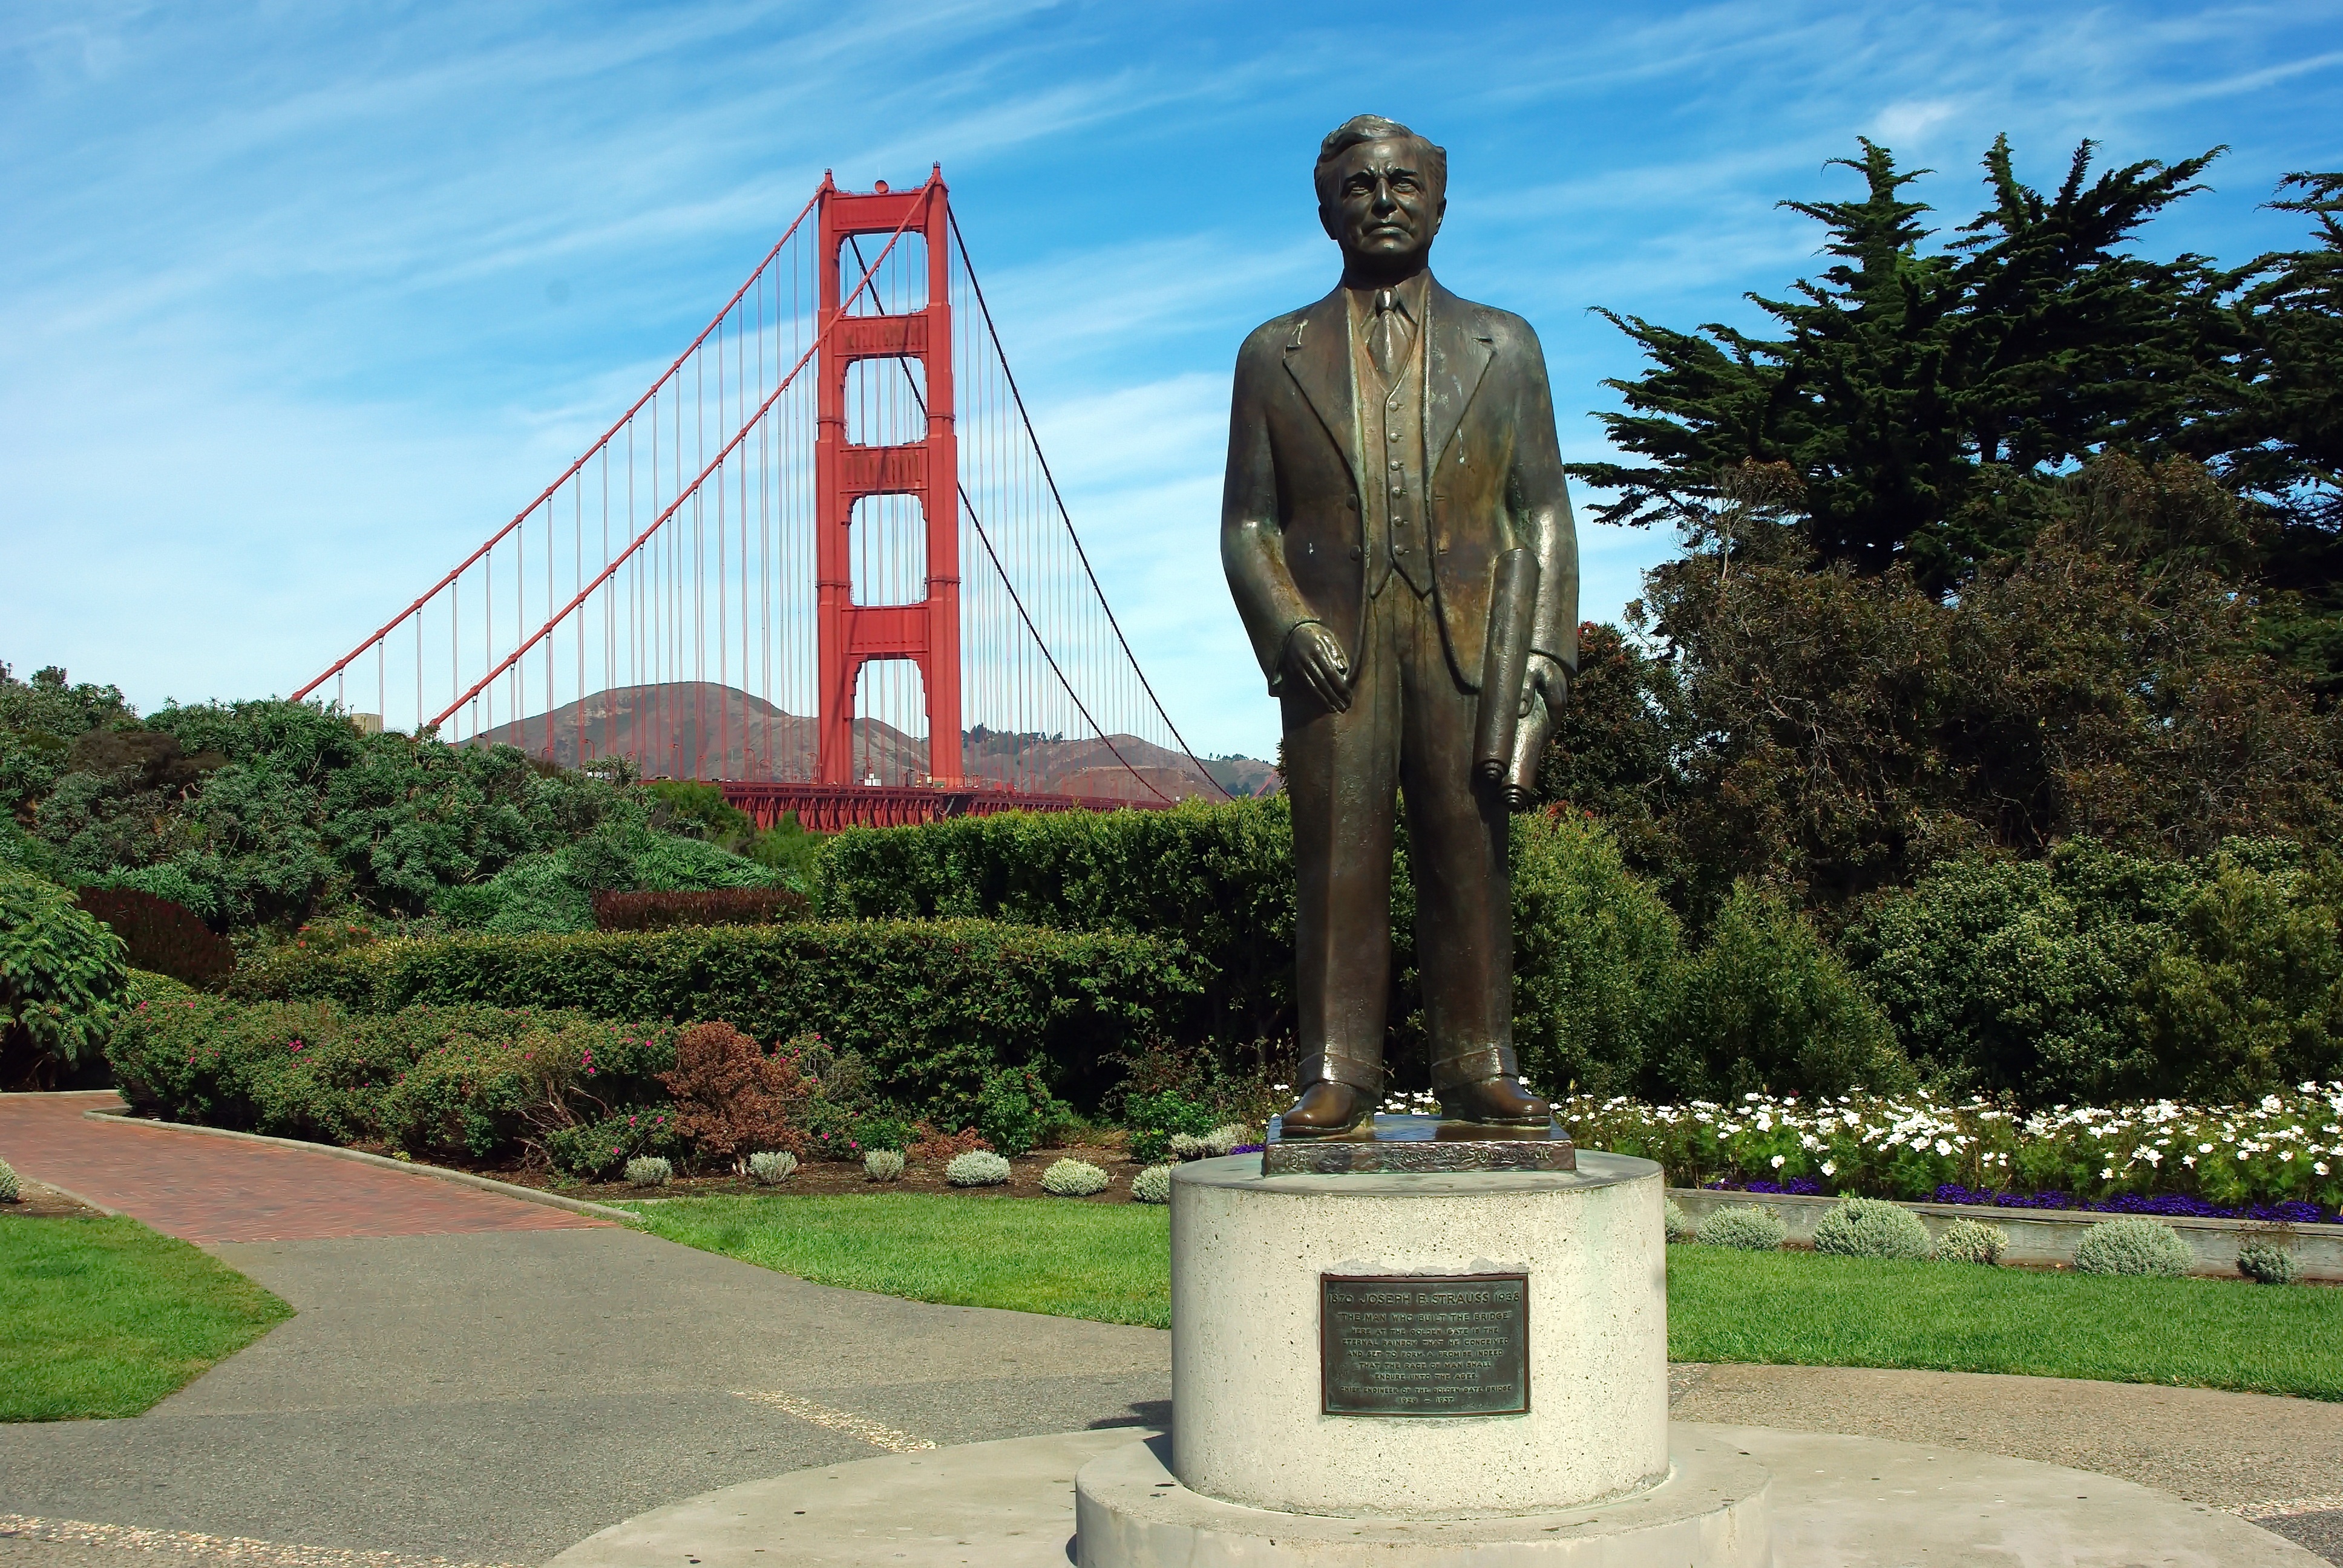
bridge, monument, vacation, san francisco, golden gate, statue, architect, usa, landmark, sculpture, memorial, art, bronze